Occupy Wall Street

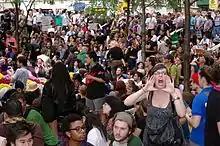
Protesters engaging in the 'human microphone'

The assembly was the main OWS decision-making body and used a modified consensus process, where participants attempted to reach consensus and then dropped to a 9/10 vote if consensus was not reached.